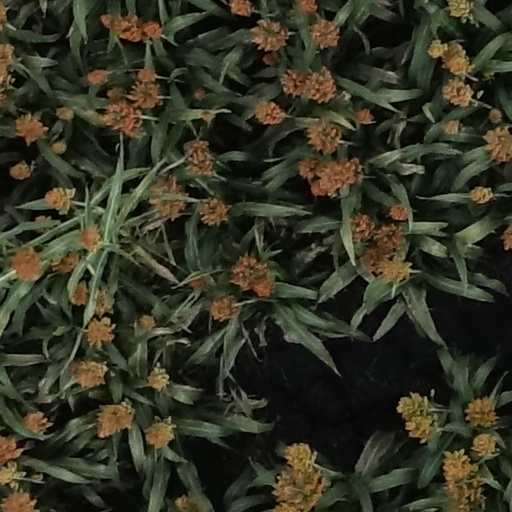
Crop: sorghum